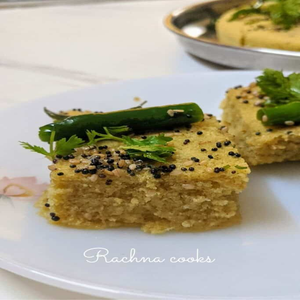
Dish: dhokla